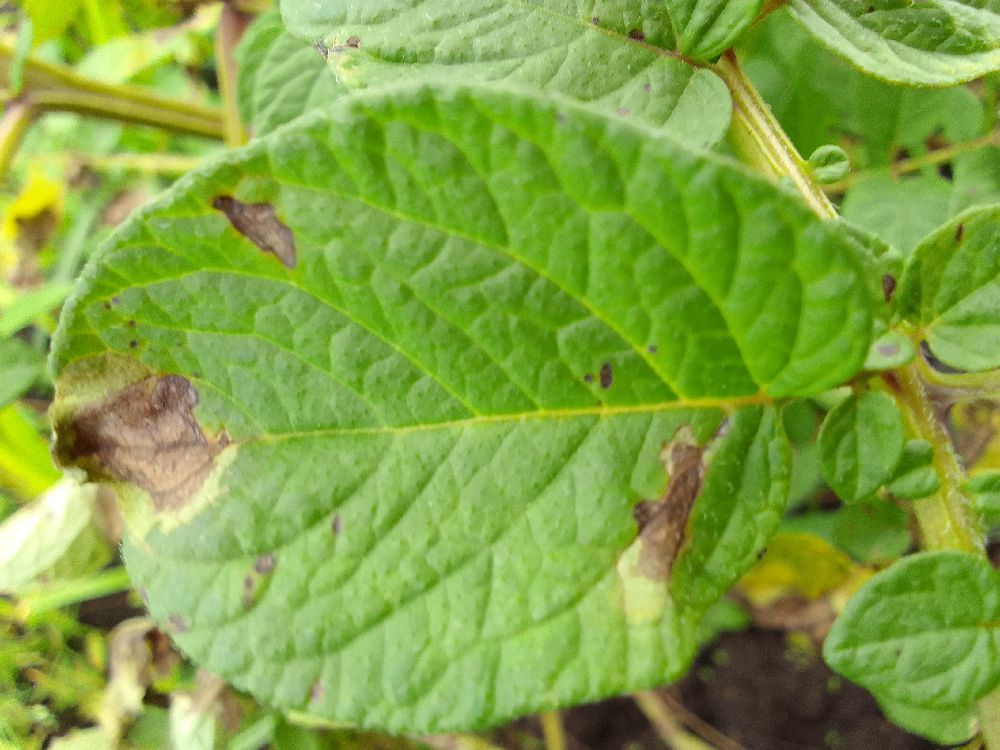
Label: Late blight